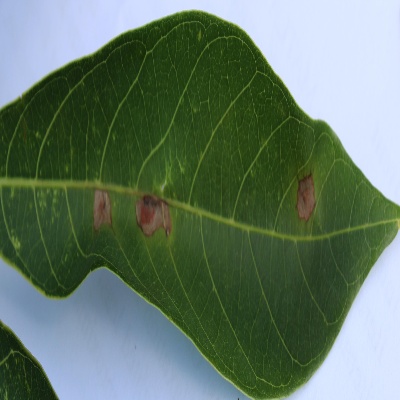
Crop: Cassava
Condition: bacterial blight